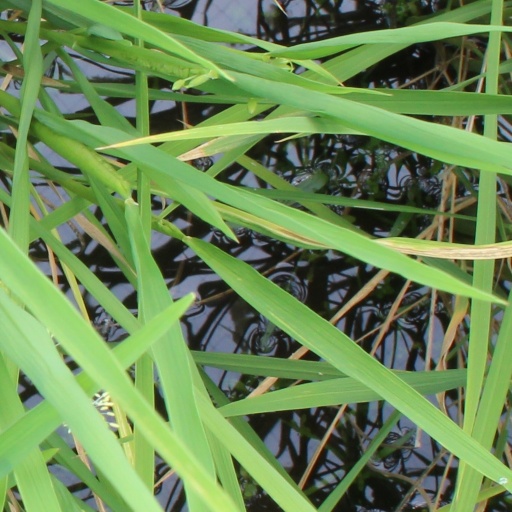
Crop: rice